Erra (band)

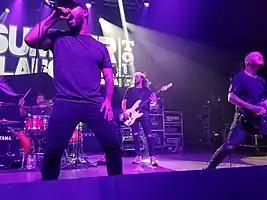
Erra performing in 2018

Erra (stylized in all caps as ERRA) is an American progressive metalcore band from Birmingham, Alabama, formed in 2009. The band was named after the homonymous Akkadian god of war and plague. The band has released six studio albums and three EPs to date. Their latest album, titled "Cure", was released on April 5, 2024. They have toured with bands such as As I Lay Dying, August Burns Red, TesseracT, Born of Osiris, Ice Nine Kills, Glass Cloud, Within the Ruins, Bad Omens, I See Stars, and Texas in July.